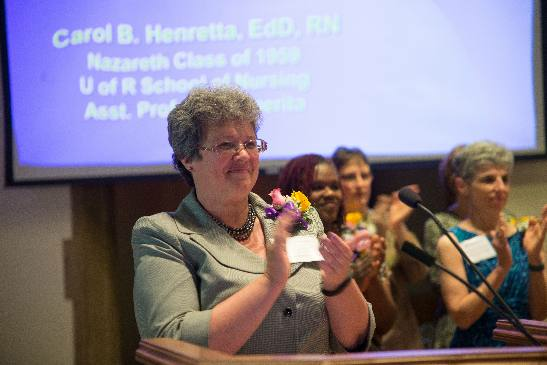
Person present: Yes